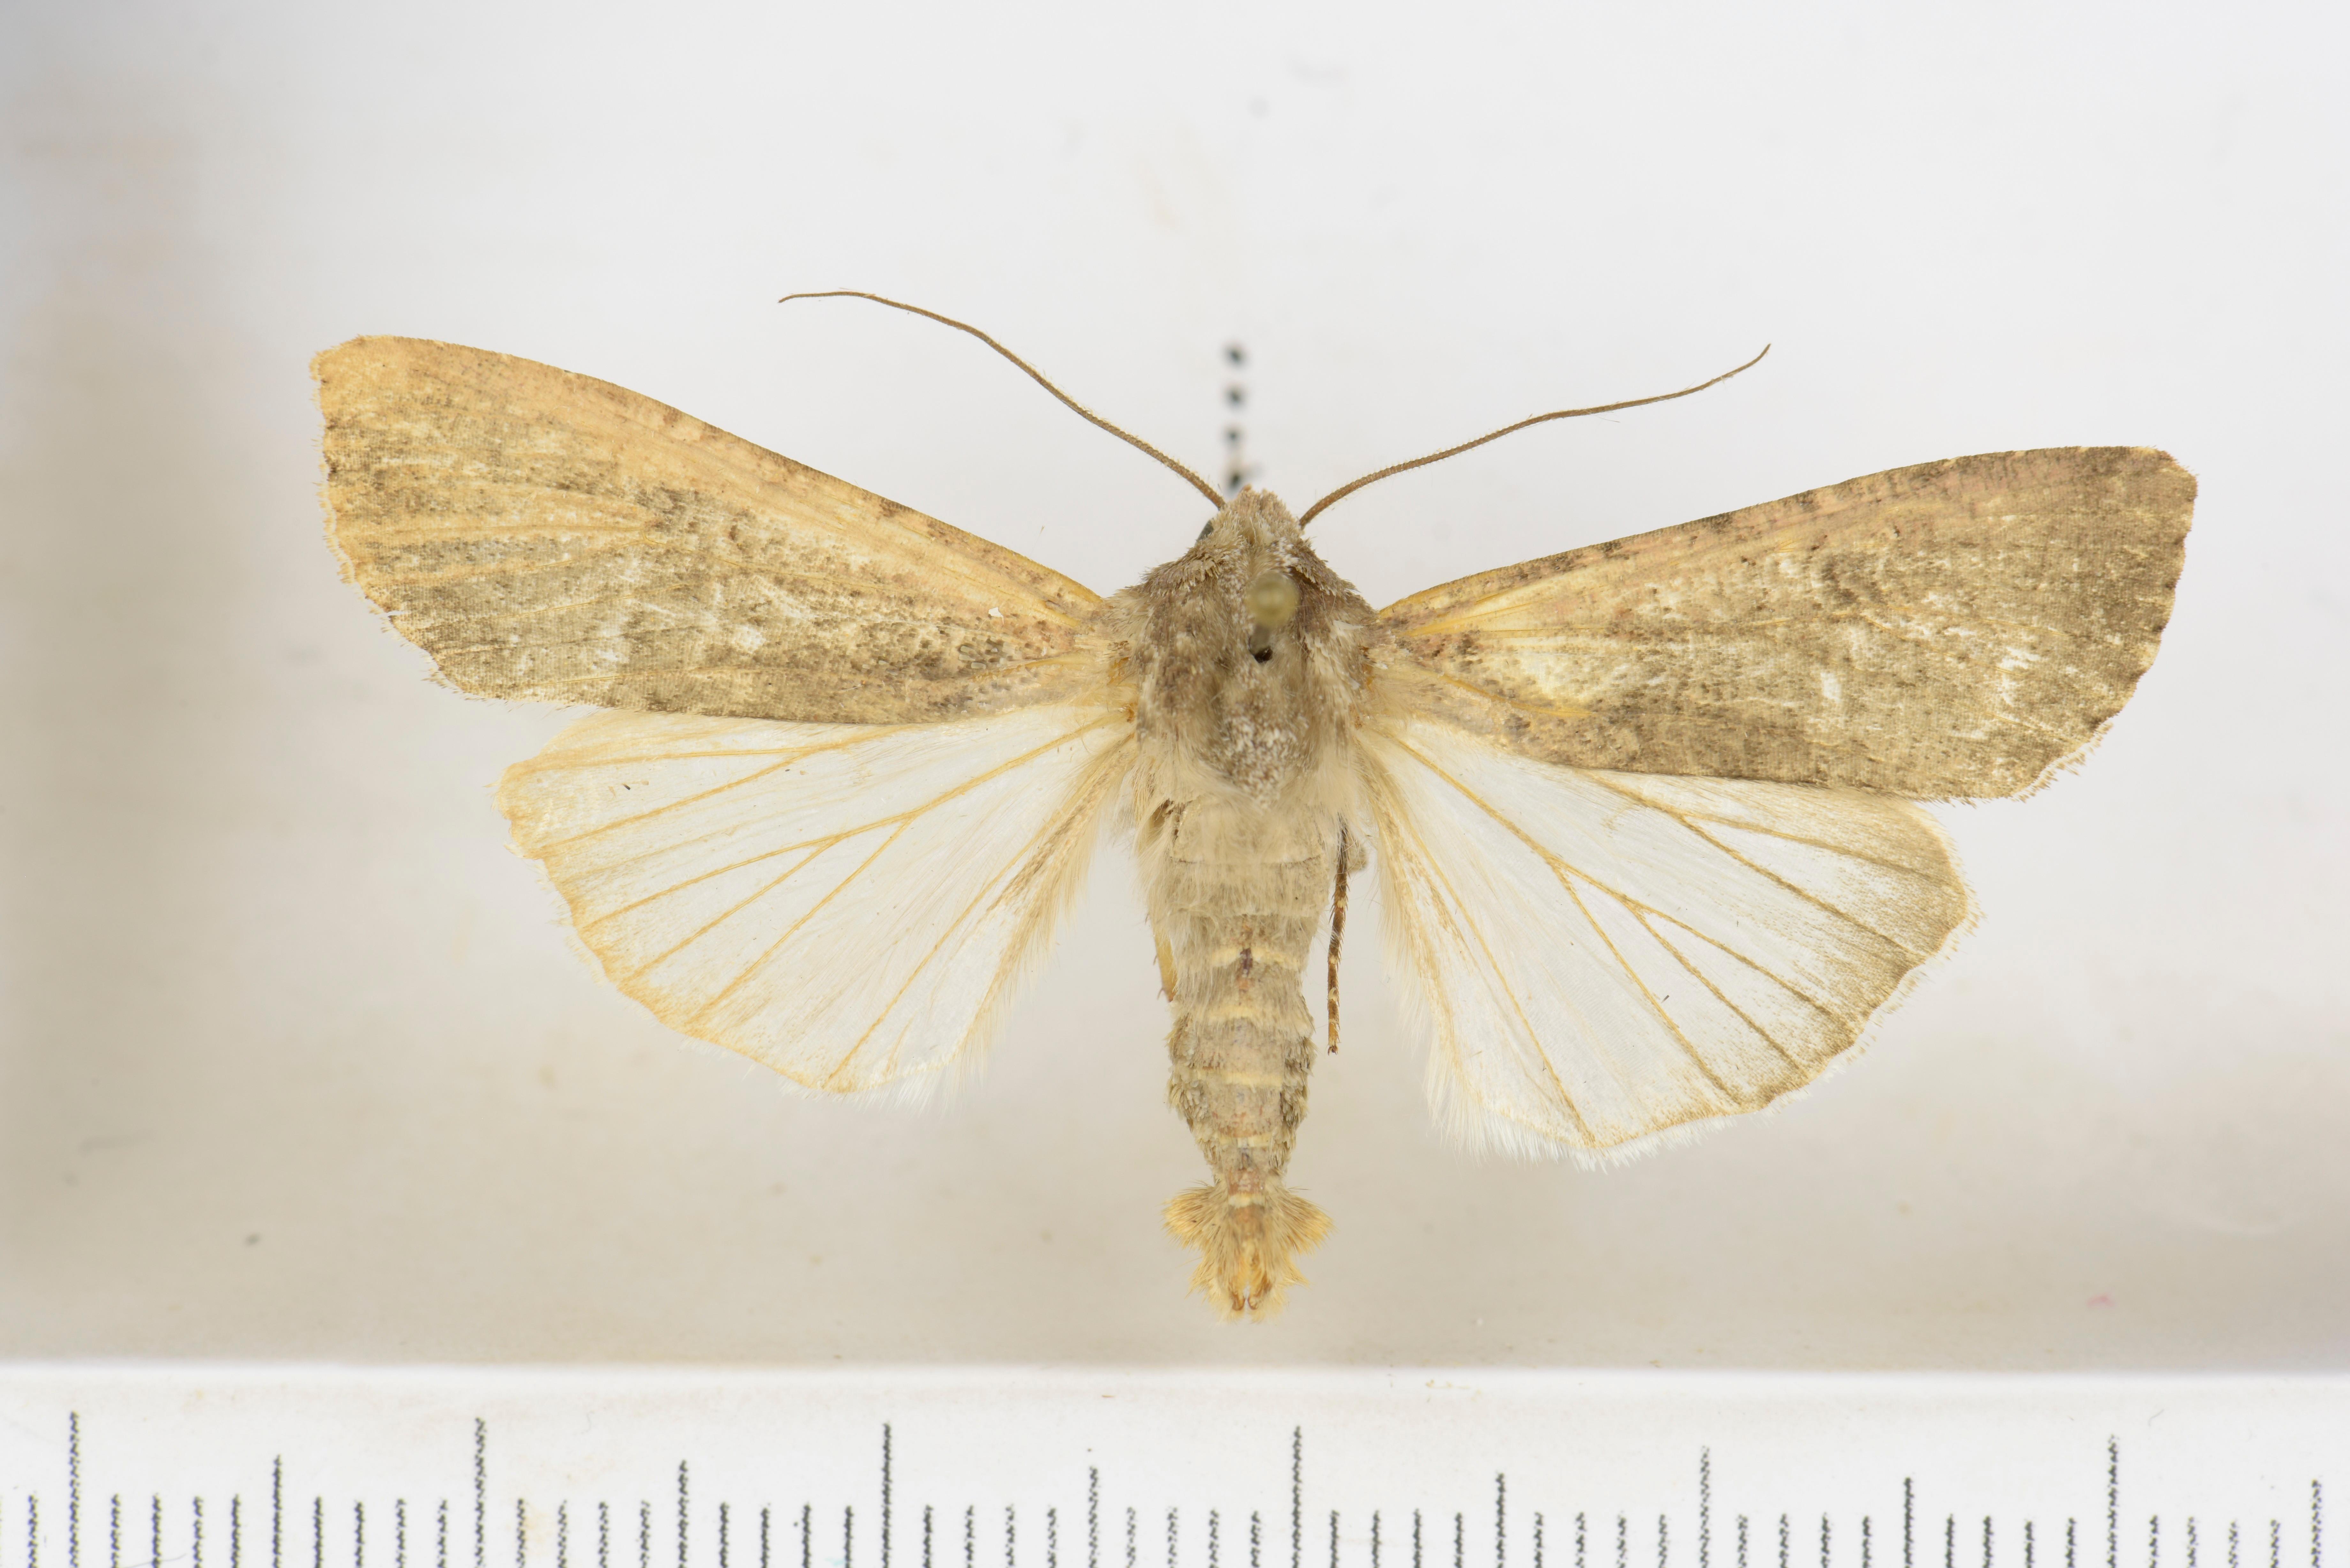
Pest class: cutworms